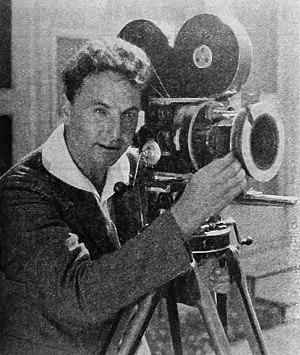
Hal Mohr est un directeur de la photographie, réalisateur et acteur américain né le 2 août 1894 à San Francisco, Californie et mort le 10 mai 1974 à Santa Monica.